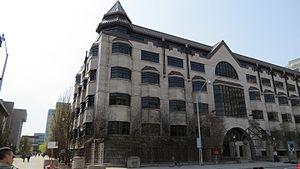
ILOB building
L’Institut des langues officielles et du bilinguisme est un institut de langues affilié à l’Université d’Ottawa, à Ottawa, au Canada. Sa mission est de promouvoir l’excellence et l’innovation dans les domaines du bilinguisme et de l’apprentissage des langues afin d’aider l’Université à « favoriser le développement du bilinguisme et du biculturalisme, préserver et développer la culture française en Ontario ».